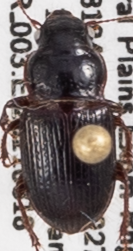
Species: Piosoma setosum
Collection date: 2021-08-18
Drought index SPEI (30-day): -1.69
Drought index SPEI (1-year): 0.17
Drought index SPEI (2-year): -0.54